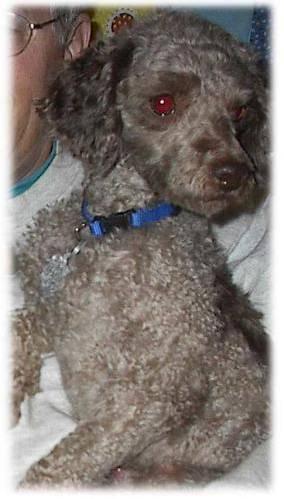
dog